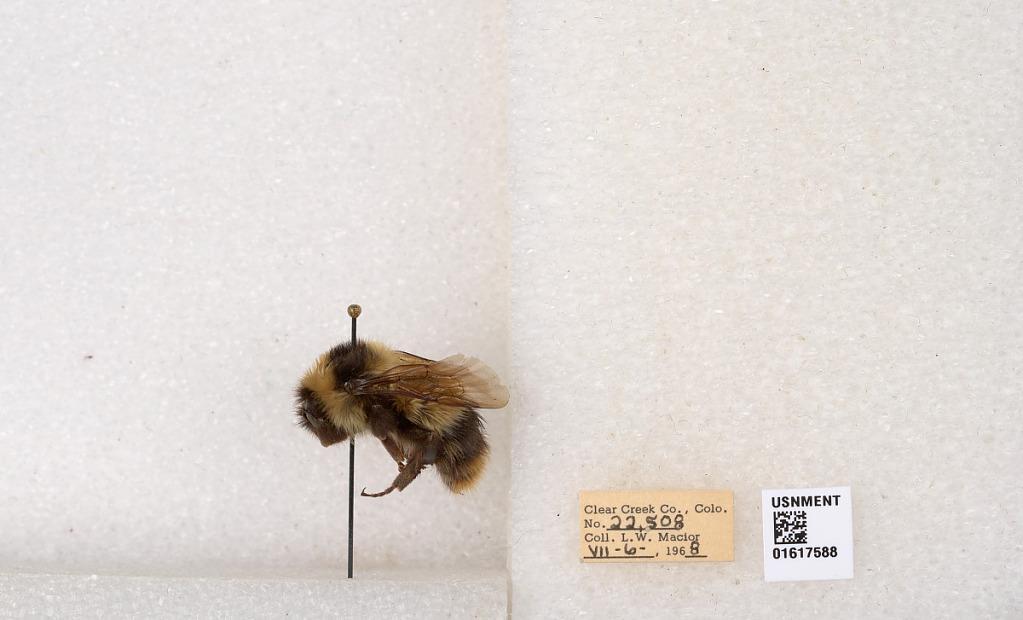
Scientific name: Bombus kirbyellus
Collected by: L. Macior
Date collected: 1968-7-6
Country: United States
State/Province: Colorado
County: Clear Creek
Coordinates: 39.6891, -105.644